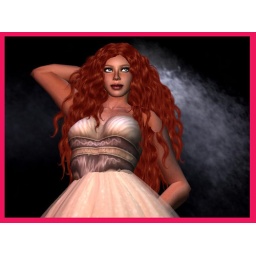
in my studio playing with poses and clothes skin gala hair analog dog dress cupcake